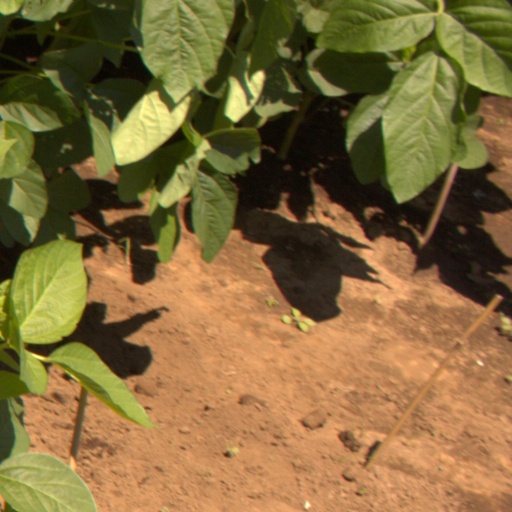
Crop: soybean